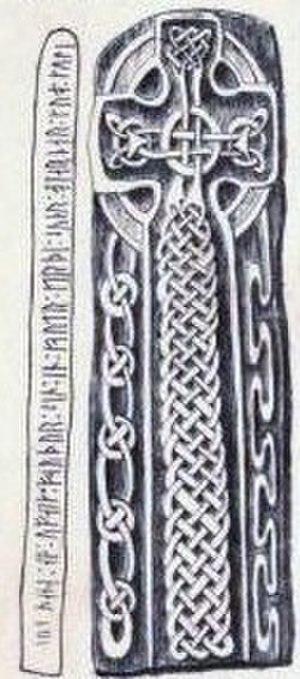
Les pierres runiques mannoises ont été érigées par les populations scandinaves de l'île de Man pendant l'Âge des Vikings, la plupart aux alentours du Xᵉ siècle. Malgré sa taille réduite, l'île de Man se démarque par son nombre élevé de pierres runiques : en 1983 on en comptait 26, par comparaison la Norvège en avait 33. Leur nombre élevé peut s'expliquer par le mélange des traditions des migrants norrois à fabriquer des pierres runiques avec cette tradition celtique locale d'ériger des hautes croix.